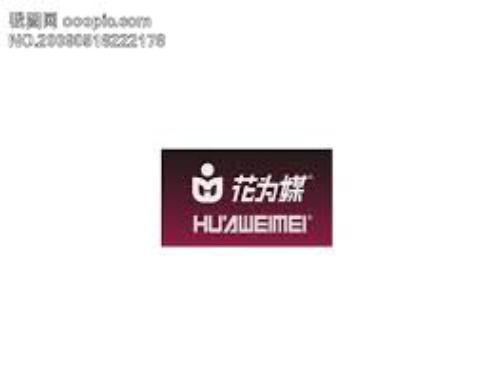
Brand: huaweimei
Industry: Others